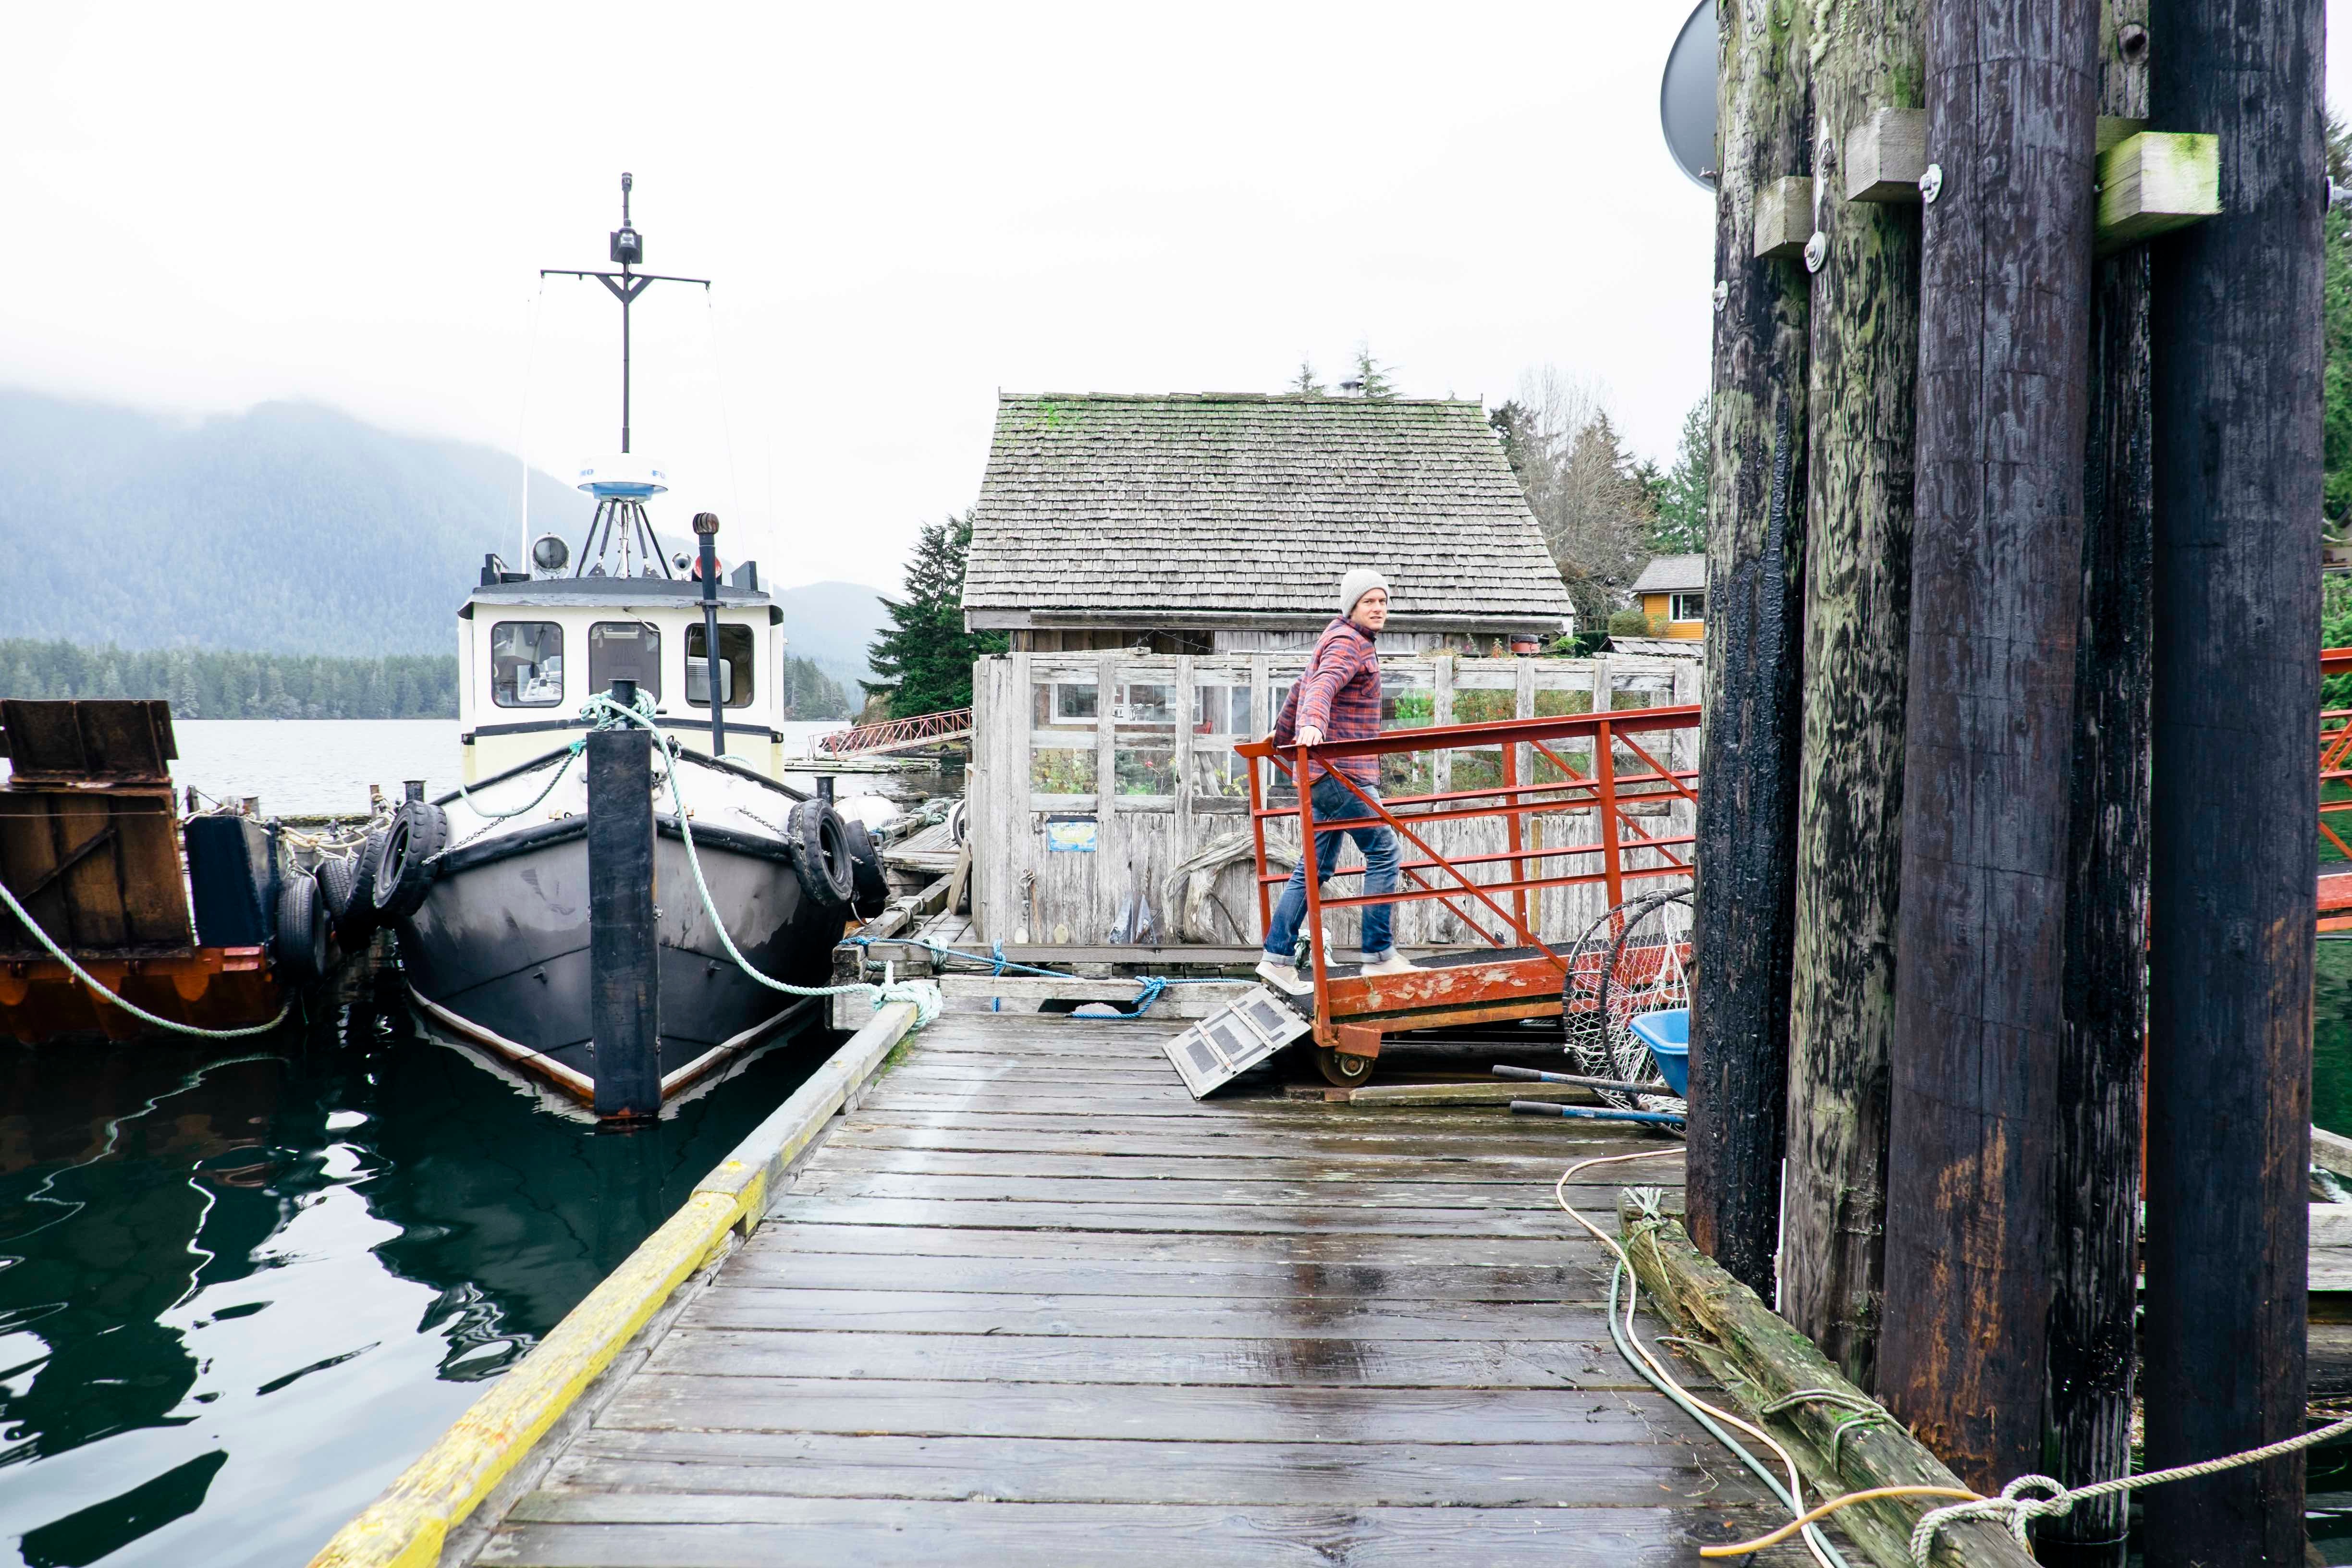
boat, canal, ship, vehicle, waterway, watercraft